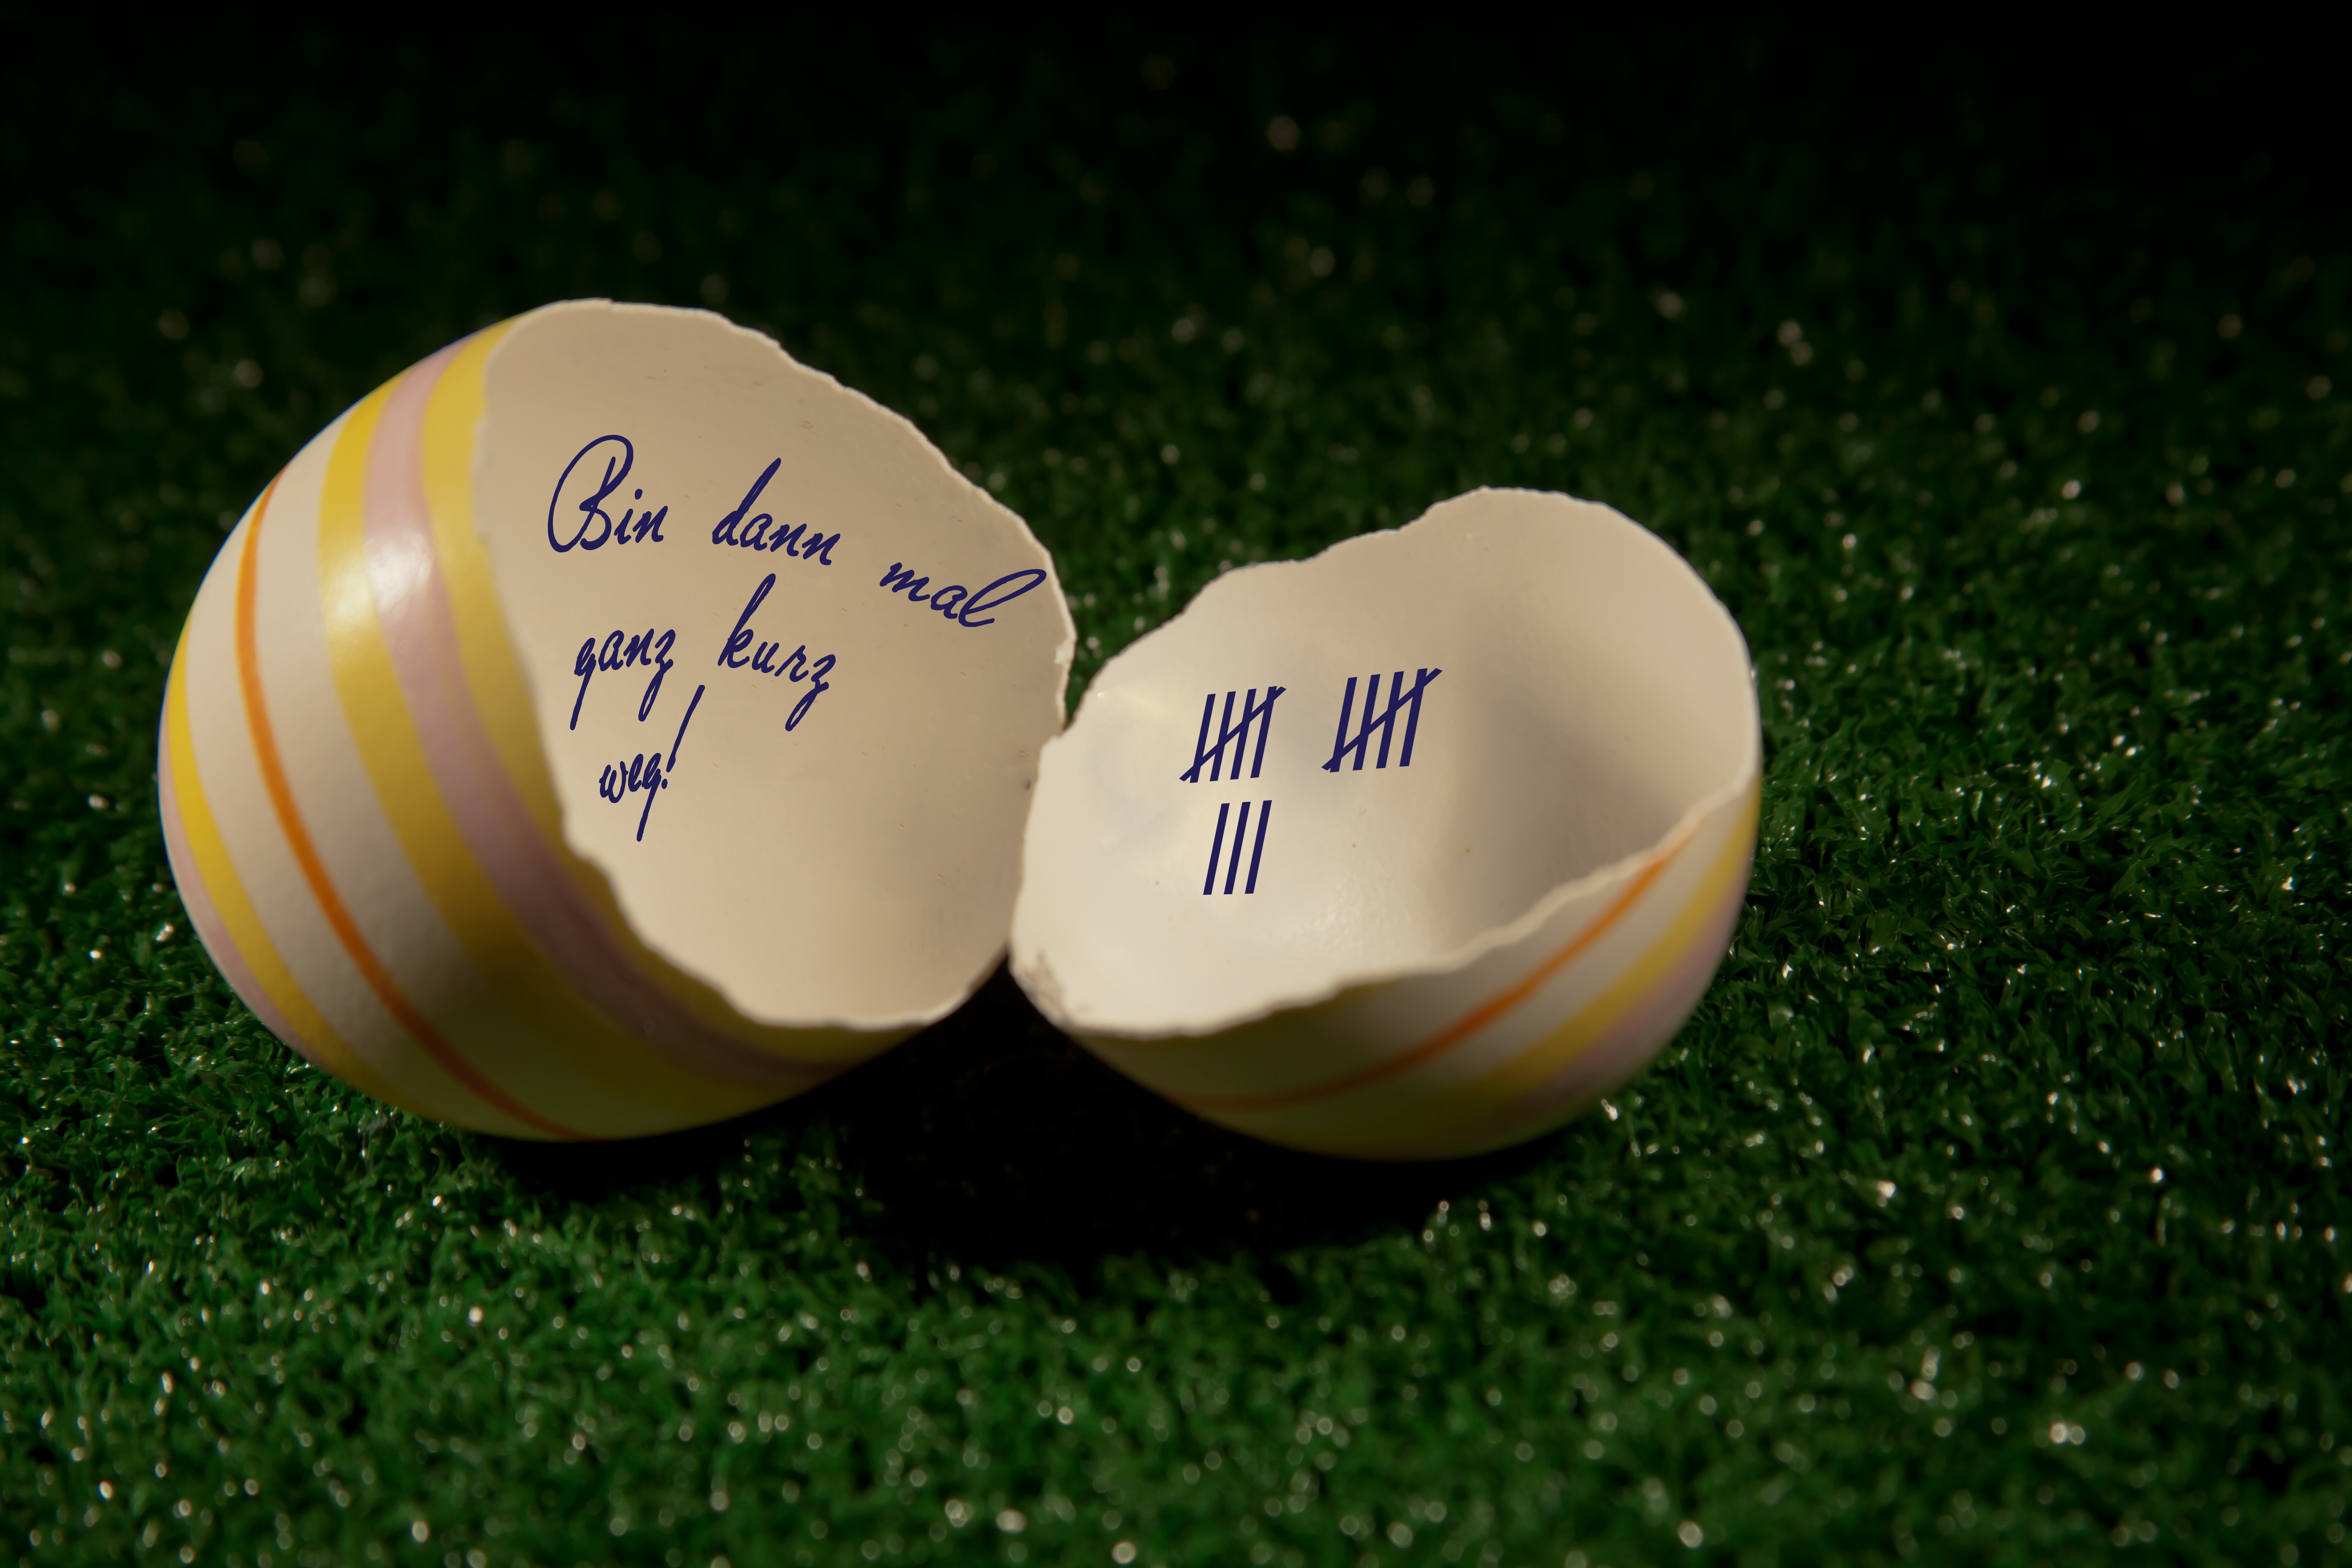
grass, food, green, color, colorful, egg, painting, ball, funny, easter, easter eggs, macro photography, hoax, easter egg, billiard ball, excerpt, lawn game